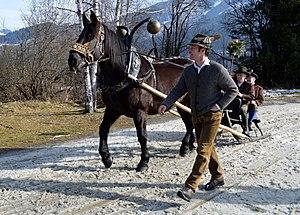
Le Noriker est une race de chevaux de trait autrichiens. Élevé en Autriche et en Allemagne, où il présente différentes variantes, il fait partie des plus anciennes races d'Europe de chevaux de trait. Ses origines remontent aux romains qui ont développé l'élevage d'une race lourde dans la province de Noricum. L'élevage se poursuit dans la région, notamment aux XVIᵉ siècle avec l'apport de sang andalou et napolitain. Les derniers croisements sont réalisés au XIXᵉ siècle, car en 1903, avec la création du stud-book, la race se ferme à tout élément extérieur. Après la Seconde Guerre mondiale, la race survit un temps à la motorisation et à l'industrialisation car beaucoup plus abordable et efficace dans les régions montagneuses, mais décline après 1968 au point de frôler l'extinction. Depuis la race s'est relancée et est l'une des plus importantes de chevaux de trait en Europe.